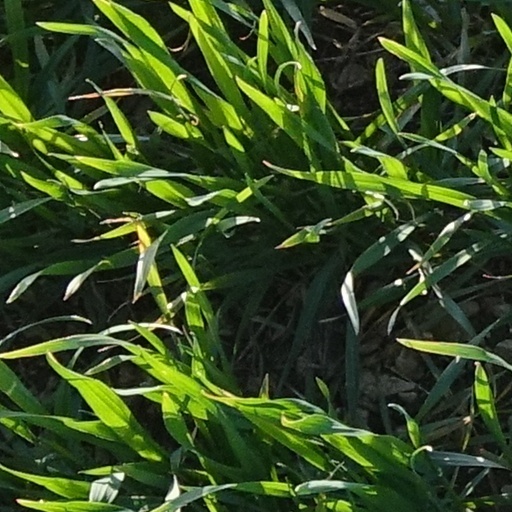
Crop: wheat